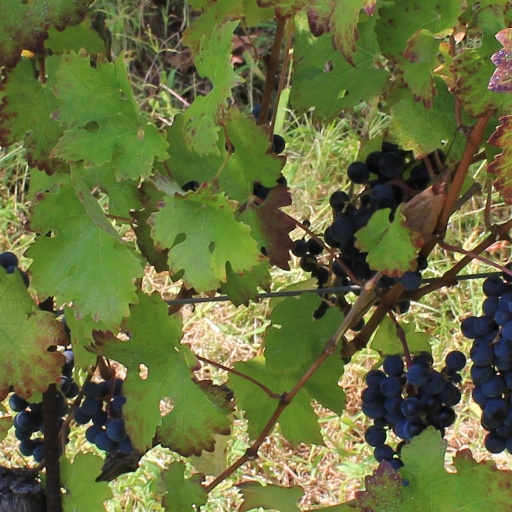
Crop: grape